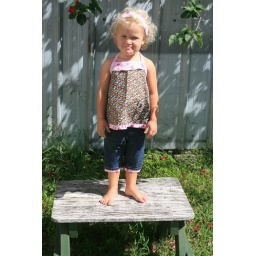
Hannah in a brown floral apron top with contrast pink and coordinating jeans, handmade by Me!